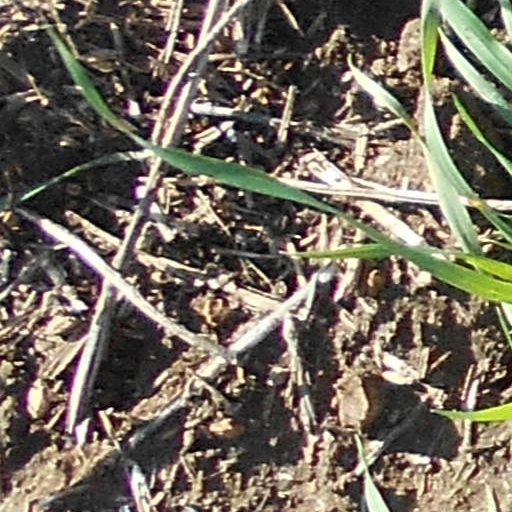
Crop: wheat